Matt Dolan

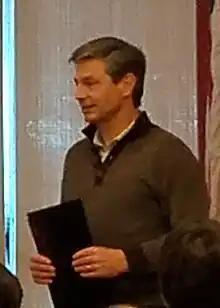
Dolan in 2020

Matthew John Dolan (born January 12, 1965) is an American politician and lawyer who most recently served in the Ohio Senate from 2017 to 2024, representing the state's 24th district. Prior, he served in the Ohio House of Representatives from 2005 to 2010.